1906 Porto Alegre general strike

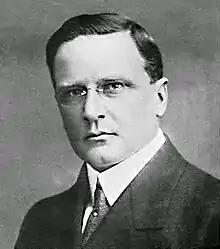
The entrepreneur Alberto Bins emerged as a leader of the employing class during conflict.

Soon after the strike statement, the marble workers founded the Marbles Union and called the workers of the city to join the fight, through a manifesto in which they asked for the adhesion of the local operations to the idea of the eight hour day. On September 9, the masons and hatters responded to the call by organizing their own unions. Textile workers and tailors also began to organize and the union of the metallurgists was encouraged to enter into action. Xavier da Costa and Carlos Cavaco, the main socialist leaders from Porto Alegre, began to organize workers' rallies inciting the workers to fight for the eight-hour day. The first of these rallies occurred on September 11. On the 20th of the same month, when the city celebrated the Farroupilha Revolution, Xavier da Costa, Carlos Cavaco and the German Socialist José Zeller-Rethaler spoke to workers. On the 23rd, a Sunday, Xavier da Costa and Carlos Cavaco promoted a new rally in Customs Square in the center of Porto Alegre. Xavier da Costa spoke on the antagonism between the working class and the bourgeoisie; Cavaco attacked "the stupid bourgeoisie and its extravagances" while the workers faced misery. He also talked about the workers' movement in Germany and France and emphasized the need for local initiatives to unite in a federation. In addition, he advised workers to physically resist the demands of the "potented exploiters, if necessary, raising barricades in the middle of the streets and demanding their ideals with an olive branch in one hand and the other, if necessary, a dynamite bomb." Along the strike, Cavaco was the only leader that publicly advised the use of violence against bosses.